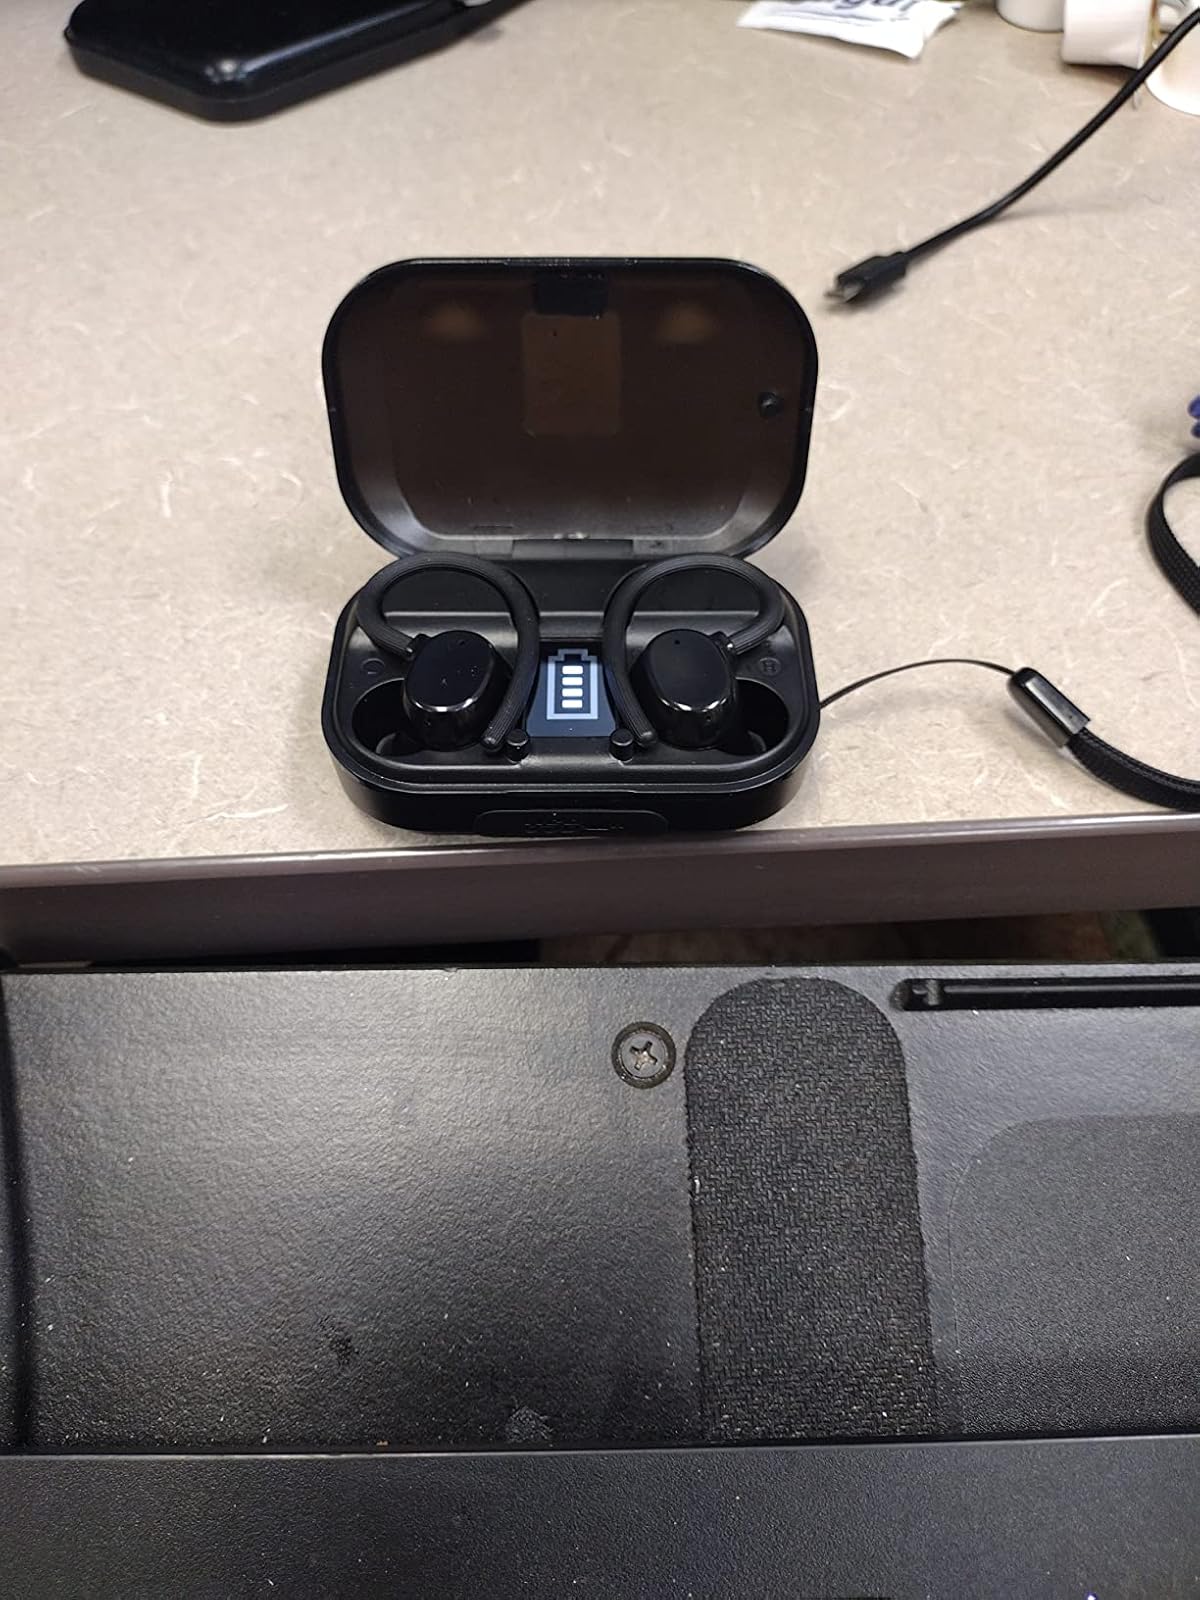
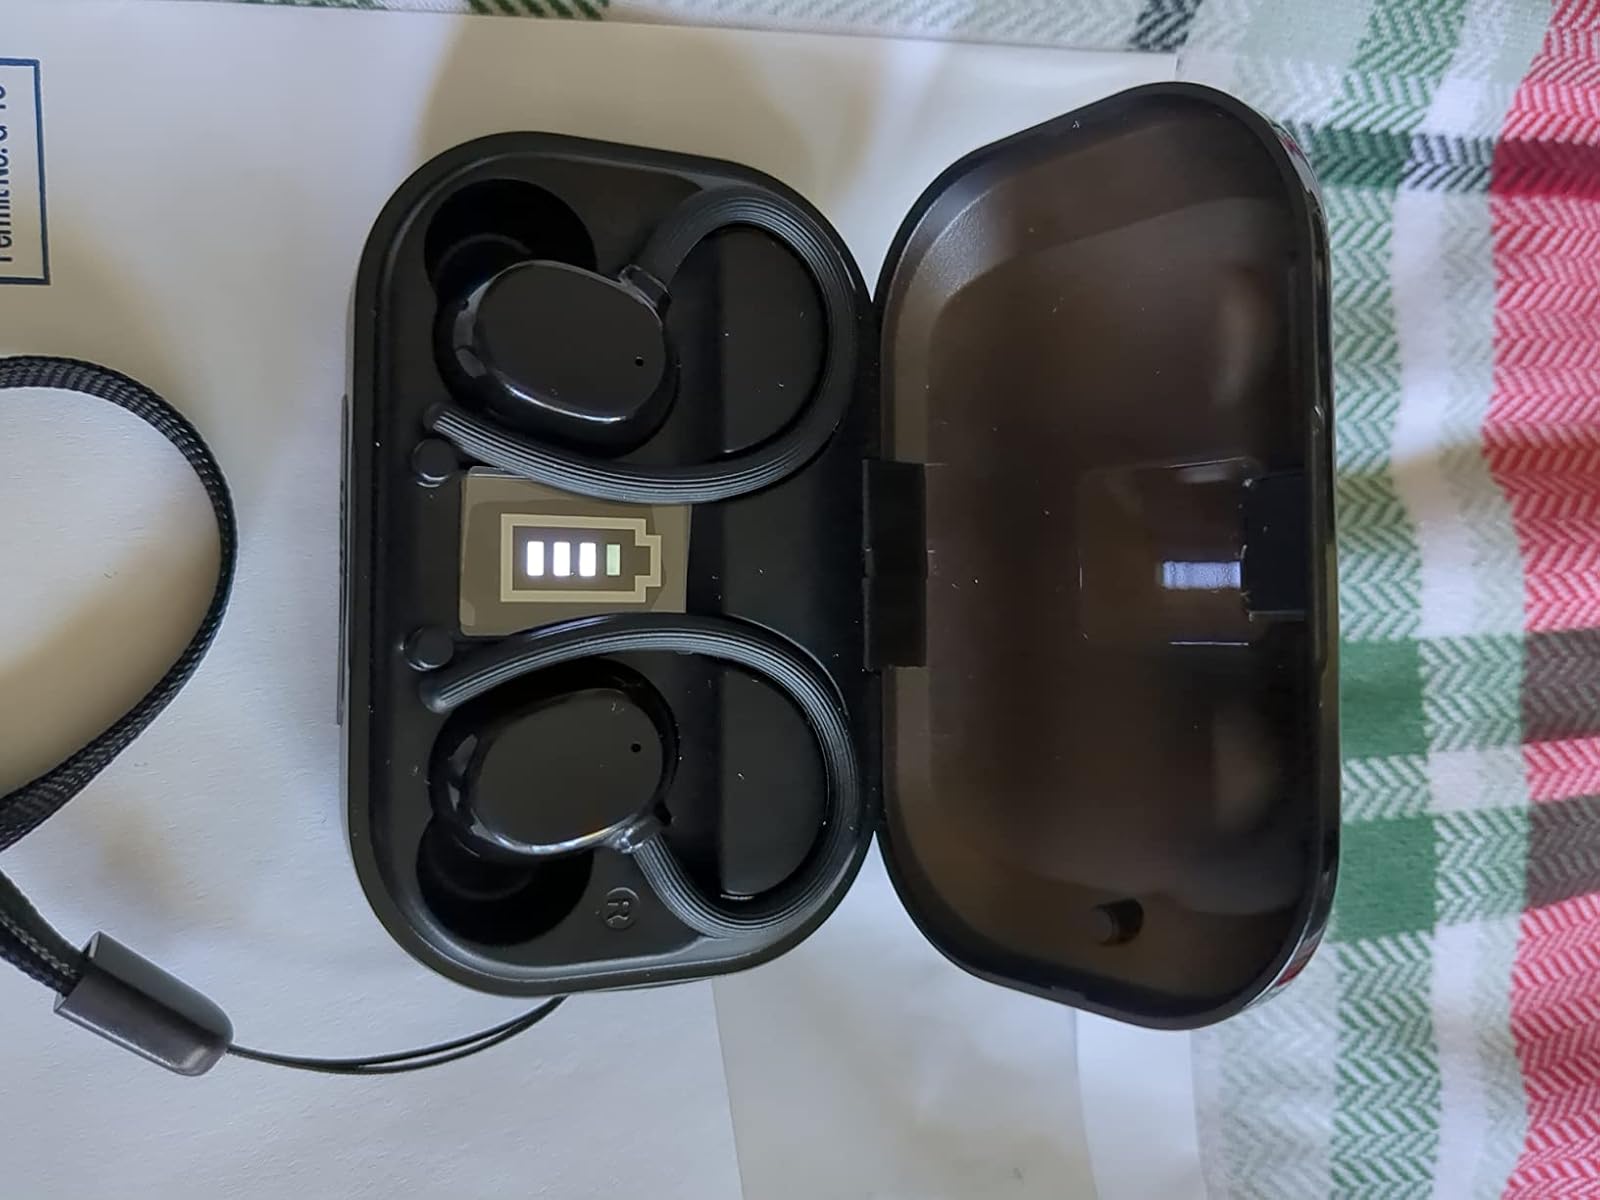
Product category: earbuds
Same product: yes